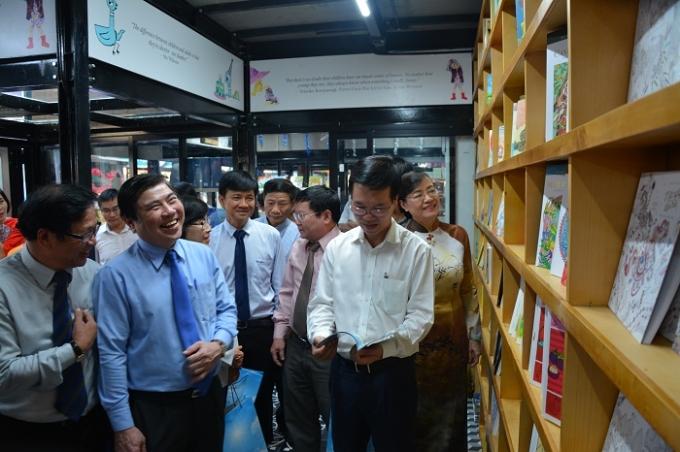
có một người đàn ông đang cầm một cuốn sách trên tay